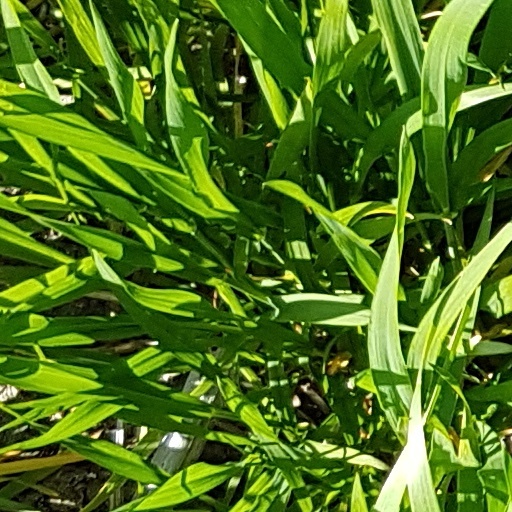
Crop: wheat